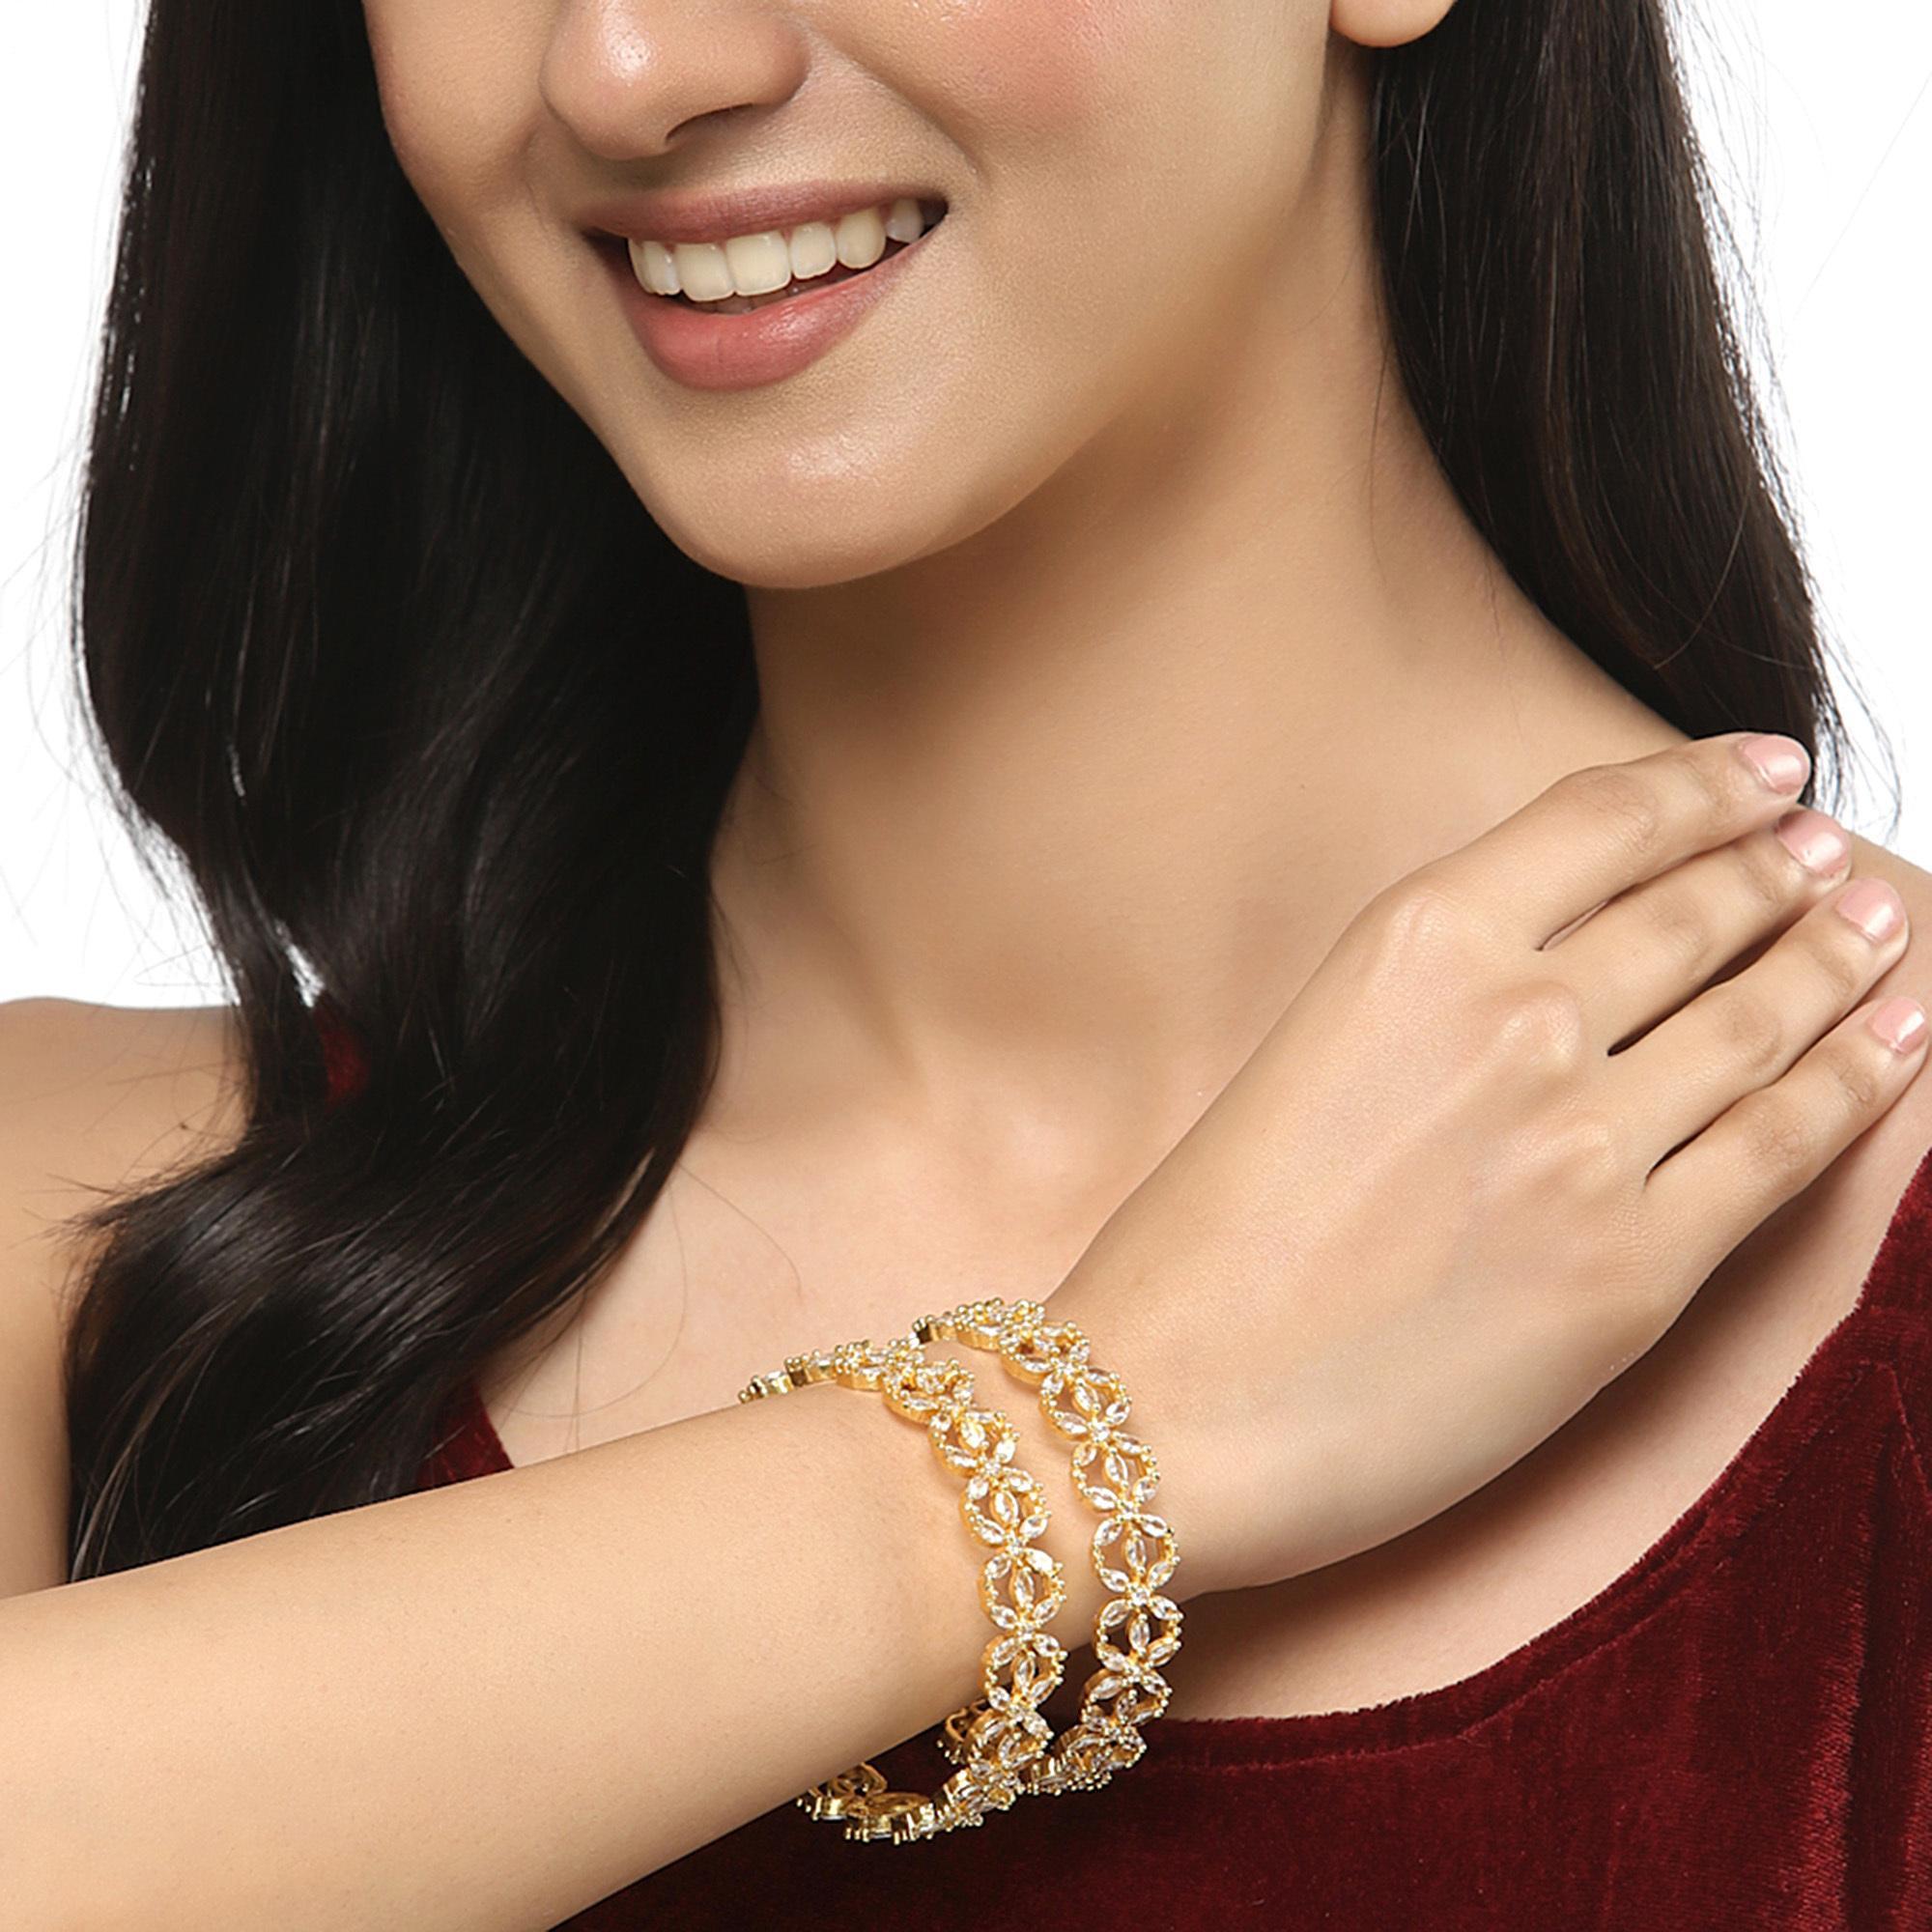
 Zeneme Gold-Plated Brass Golden, White American Diamond Studded Floral Shaped Bangles Jewellery Set For Girls And Women (Set Of 2)
Type: Bangles
Brand: Zeneme
Price: Rs. 509
 Stylish party wear bangles - zeneme fashion jewellery presents these stylish bangles which are suitable for all occasions office wear, wedding and party wear. The colour complements all outfits and may be worn as a statement piece to any occasion. The designer artificial jewellery at zeneme is available in various designs and patterns like floral design, heart shape design, dancing peacock, crystal design and many more. The imitation designer jewellery that will go with your outfit and style up your fashion statement with variable designs and patterns to give you charming and elegant look is available at zeneme. Zeneme has huge collection of designer imitation jewellery like american diamond jewellery collection, gold plated jewellery collection, temple jewellery collection, valentine collection, jewellery combos and many more.
Features: What you get - set of 2 rhodium-plated silver toned bangles has white floral american diamond studded, secured with slip-on closure. ,Luxury gifting idea - give a meaningful and luxurious gift with zeneme jewellery. A favourite gift choice, each zeneme jewellery for women comes with a signature gift box,Material craftsmanship - finest quality stones and environmentally friendly nonprecious metals are used for making the jewelry set. It is safe for wearing for long hours., Jewellery care - keep the jewellery away from direct heat, water, perfumes, deodorants and other strong chemicals as they may react with the metal or plating. Store the jewellry when not in use in a storage box or a cloth pouch to retain its shine. ,Nickel free and lead free as per international standards that makes it very skin friendly. The plating is non-allergic and safe for all environments.,Dimensions - bangle size 2.4 - diameter - 5.715 cm, circumference - 17.9324 cm bangle size 2.6 - diameter - 6.0325 cm, circumference - 18.9484 cm bangle size 2.8 - diameter - 6.35 cm, circumference - 19.939 cm
Included: Set Of 2 X Floral American Diamond Studded Bangles Jewellery Set